Tver Karelia

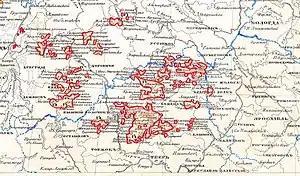
Fragment of the Ethnographic map of European Russia by Peter von Köppen, 1851. Areas of settlement of the Karelians are highlighted in Tver Governorate (No. 14).

The formation of Tver Karelia is associated with the mass resettlement of Karelians from their original places of residence on the Karelian Isthmus and in the Northern Ladoga area to the empty palace lands of the in the second half of the 16th — first quarter of the 18th centuries. Deprived of ties with their fellow tribesmen in Olonets and White Sea Karelia, Tver Karelians eventually separated into a separate subethnos of Karelians, speaking a special Tver dialect of the Karelian language.